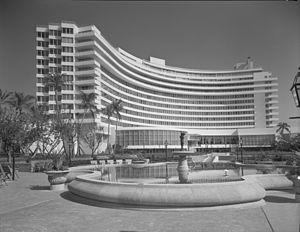
Morris Lapidus, né le 25 novembre 1902 à Odessa et mort le 18 janvier 2001 à Miami Beach, est un architecte américain originaire de Russie. Dans les années 1950, il réalisa les plans de nombreux hôtels aux formes courbées dans un style architectural néo-baroque dans la région de Miami Beach en Floride.